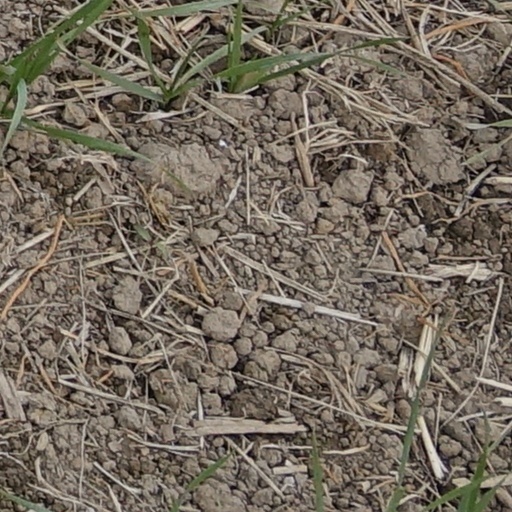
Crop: wheat